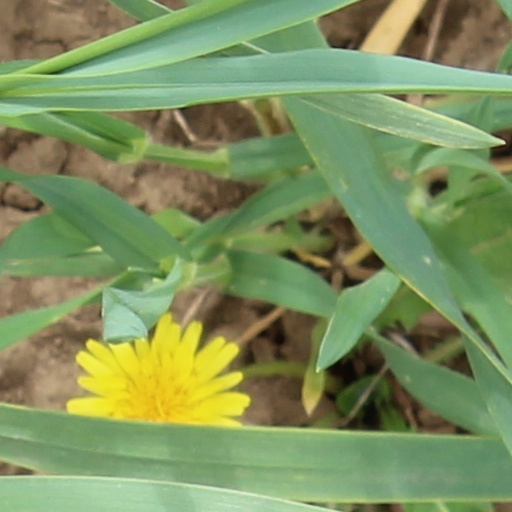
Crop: wheat